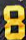
Number: 8